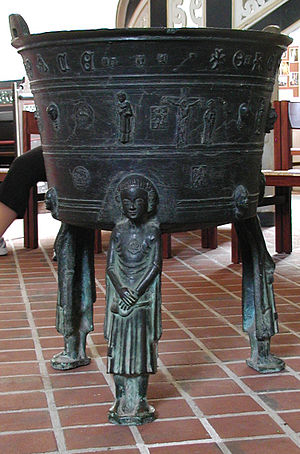
Severikirche (Otterndorf) / Døbefont
Døbefont
"Severikirche er en evangelisk kirke i Otterndorf, en såkaldt Bauerndom, som er den største kirke i Land Hadeln. Kirkens ældste dele stammer sandsynligvis fra den anden halvdel af det 12. århundrede. Efter reformationen omkring 1526 nød kirken gennem sin egen ""Hadelner Kirchenordnung"" store privilegier. Således var kirken fra 1620 til 1885 sæde for konsistorium for Land Hadeln, og superintendenturet for Hadeln havde indtil 1976 ligeledes sit sæde i Otterndorf. Otterndorf og Land Hadelns lange vedvarende velstand kan tydelig ses i kirkens righoldige indretning.